Sydney Price James

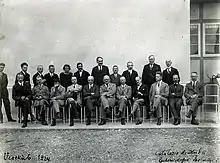
James, seated seventh from left in 1924 with other members of the Malaria Commission of the League of Nations.

James took an interest in research on filariasis when posted in Quilon, Travancore. He independently determined the transmission of filiaria by mosquitoes. In 1900, during the Boxer uprising, he was posted to the China Expeditionary Force Hospital at Shan-hai-Kwan and then Pekin. In 1901 he joined the Malaria Commission along with J.W.W. Stephens and C.W. Daniels in Calcutta. The Commission then moved to Nagpur, Jeypore, and Madras before returning to Lahore. In 1903 he became a Statistical Officer at Simla from where he worked on annual reports and several major publications including the "Causation and prevention of malarial fevers", "Smallpox and vaccination in British India" and continued to work on mosquitoes. When the Panama Canal opened in 1910 he was put in charge of measures to prevent the entry of yellow fever into India which included visits to ports around the world. Along with S.R. Christophers, J.W.T. Leslie, and D. Semple, he founded the journal "Paludism" in 1910. In 1916 he was put in charge of organizing the sanitary services in Mesopotamia during the war. In 1920 he was involved in the establishment of the Malaria Therapy Centre at Horton. In 1927 he was a member of the Fletcher Committee to reorganize medical research in India. He retired from the Indian service in 1918 and joined the ministry of health, living for much of the time afterwards in London and later at Bosham. In 1936 he retired from the ministry of health and worked at the Molteno Institute at Cambridge.